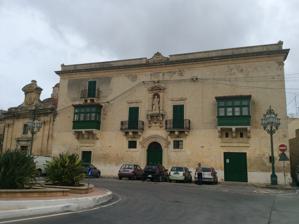
Building: Ædes Danielis
Country: Unknown
Year built: 1660
Originally a country house, now a primary residence in at Żejtun, Malta Ædes Danielis View of façade with niche of biblical prophet Daniel and the side chapel Former names Gregorio Bonici Palace General information Status Intact Type Originally a country house , now a primary residence Architectural style Renaissance Location 28, 29 and 30 Misrah Karlu Diacono, two unnumbered doors in Triq il- Madonna tal-Bon Kunsil, three unnumbered doors in Triq Santa Marija, three unnumbered doors in Triq Luqa Briffa, at Żejtun , Malta Coordinates 35°51′14″N 14°31′52″E / 35.85389°N 14.53111°E / 35.85389; 14.53111 Named for Prophet Daniel Gregorio Bonici Completed 1659 Owner Testaferrata Bonici family Technical details Material Limestone Floor count 3 Ædes Danielis ( transl. House of Daniel ; Maltese : Dar ta' Danjeli ), sometimes known as Palazzo Gregorio Bonici ( transl. Gregorio Bonici Palace ; Maltese : Palazz Girgor Bonici ), is a late 17th century renaissance building with a private garden in Żejtun , Malta . It is a historic private property built by Gregorio Bonici as his secondary residence, and is now owned by the descendants of the Bonici and Testaferrata families. History Ædes Danielis is a 17th-century country-house, built in 1659 as a secondary residence for the nobleman Gregorio Bonici (1612-1697). Bonici was one of the donors of the land where the parish church now stands. Bonici was a successful trader in the wheat industry and occupied some of the highest civilian positions in Malta. In fact, he was the castellan ( Maltese : Ħakem ) of Mdina during the reign of Grandmaster Lascaris . Gregorio Bonici had offered the land in front of Aedes Danielis to build a larger parish church for the locality but, owing to criticism for being distant from some villagers, it was then decided to alternatively donate other land. The family had no children but, similar to other well-to-do families, owned slaves who took care of the household. Two of the slaves were given their freedom after they convinced their owner of their conversion to Christianity and by marrying them to men he approved. His favourite among the former slaves was Angela who was permitted to take Bonici as her surname. She was given freedom and allowed to get married, living a normal life. She and her husband named their son Daniel, who became a priest thanks to a prerequisite sum of money for priesthood donated by Gregorio. Following the death of Gregorio Bonici, his childless wife (Elena Barbara) inherited his assets, including the building which remained her residence until her death three years later. The building later passed to other members of the Bonici family who intermarried with the Testaferrata family, and eventually with the Moroni Viani family. The garage at the back of the property was used as a massive storage for the decorations of the feast of the village, until around WWII. The building was requisitioned by the British army during WWII to be used by servicemen stationed in the area. The garden, forming part of the property, was directly hit by enemy aerial bombing on 11 May 1941, at around 9pm, just before sunset. The nobility was abolished around 1974. The niche of prophet Daniel is centrally located on the façade. Undenied word of mouth has it that Bonici's brother, Daniele Bonici, was buried alive after being sexually abused by priests in Birgu . Daniele was 14 years at the time of his death - he served as an altar boy and following the abuse the priests opted for a way to seal their criminal deeds. The building is claimed to be named after him, but it is more likely to have been named for the niche of Prophet Daniel, which is centrally located on the main façade. The building and its chapel were robbed extensively in two separate occasions - once in January 1980 and again in August 1981. In June 1999, Maria Testaferrat Bonici died and she left in her will all the belonging to her three children a third each, including the building. The heirs mentioned in the will are Agnes Gera de Petri, Annamaria Spiteri Debono, and Caren Preziosi. The building was eventually divided into several residences, with different door numbers for the family members. The building is mentioned as an official address in the Paradise Papers . The building is also known as Palazzo Aedes Danielis and Aedes Danielis Palace , however the words palazzo or palace are redundant as the Latin word ‘aedes’ means house. It is known by some locals as the il-Palazz tal-Markiża ( transl. Palace of the Marquess ). Architecture The building goes back to the renaissance , originally as a country residence, and is today a landmark welcoming visitors on one of the main streets to the city of Żejtun. The façade is imposing on its surrounding environment. The building, with its ancillary structures and gardens, is a scheduling property as published on the Government Gazette of Malta of July 2009. A large religious niche, with an imposing life size statue of biblical Prophet Daniel , is a prominent feature on the façade. The statue is one of only two statues in Malta which are representative of an Old Testament personage. The face of the statue is associated to that of Gregorio Bonici as depicted on a painting located at the Parish Church. The niche is adorned with inscriptions, including dates, and other architectural elements, such as lions’ heads and a coat-of-arms . The latter is a listed national monument . Adjoining the building is a chapel which is dedicated to the Our Lady of Good Counsel . It was built in 1768 to a Baroque design and financed by Enrico Testaferrata. This forms part of the private property and is sometimes opened to the public. The chapel is separately listed as a national monument. See also Casa Perellos References